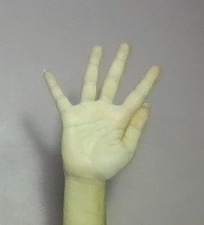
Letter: sheen